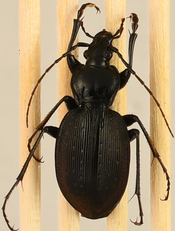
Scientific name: Carabus goryi
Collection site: Great Smoky Mountains National Park NEON (GRSM), plot GRSM_012